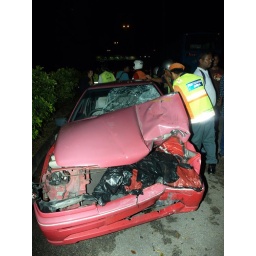
A man found dead after his motorbike crashed with a car here in Udini road in Penang, Malaysia